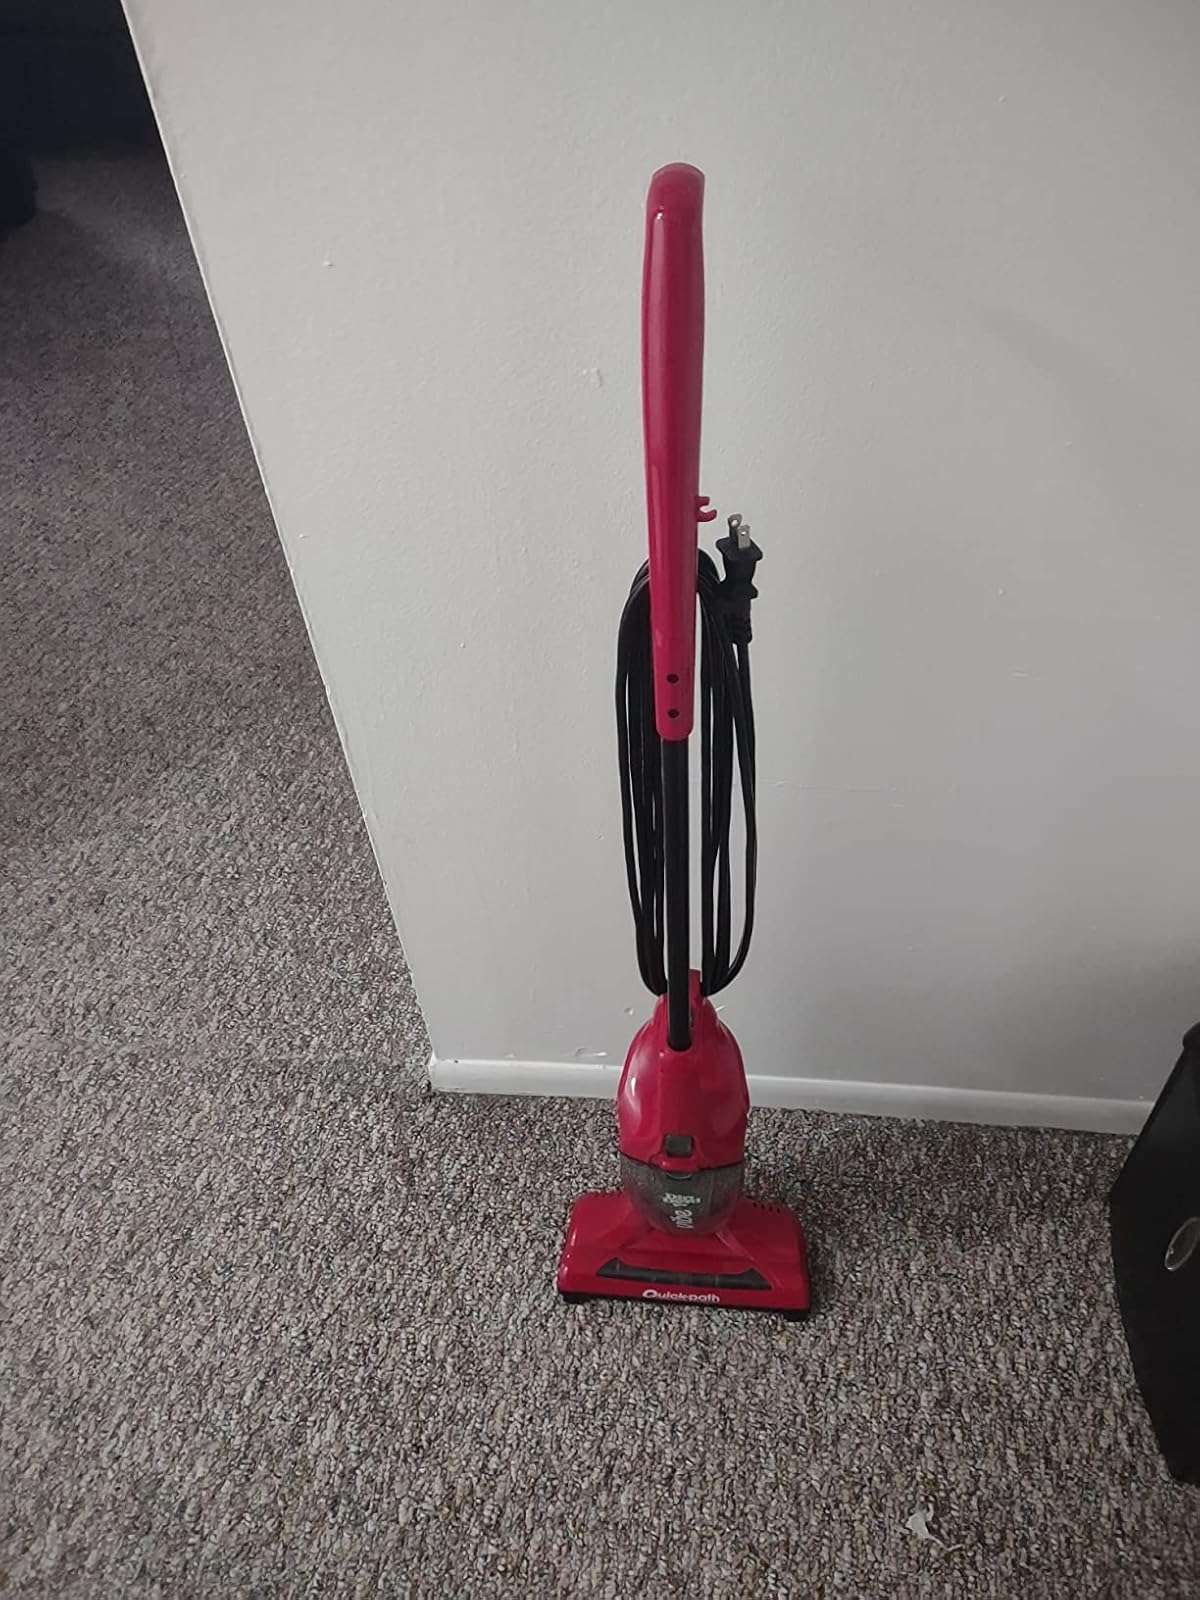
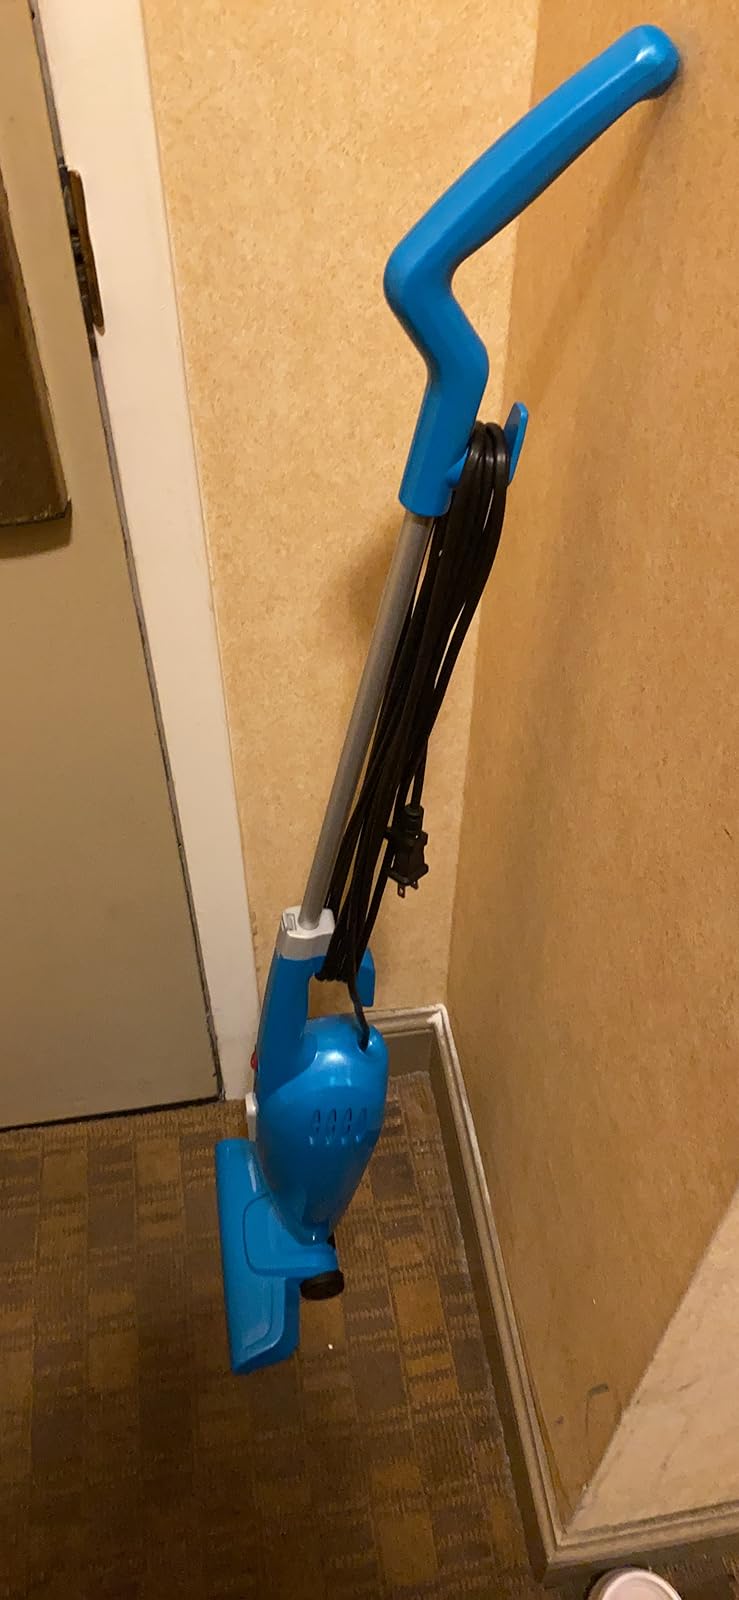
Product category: items_vacuum
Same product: no